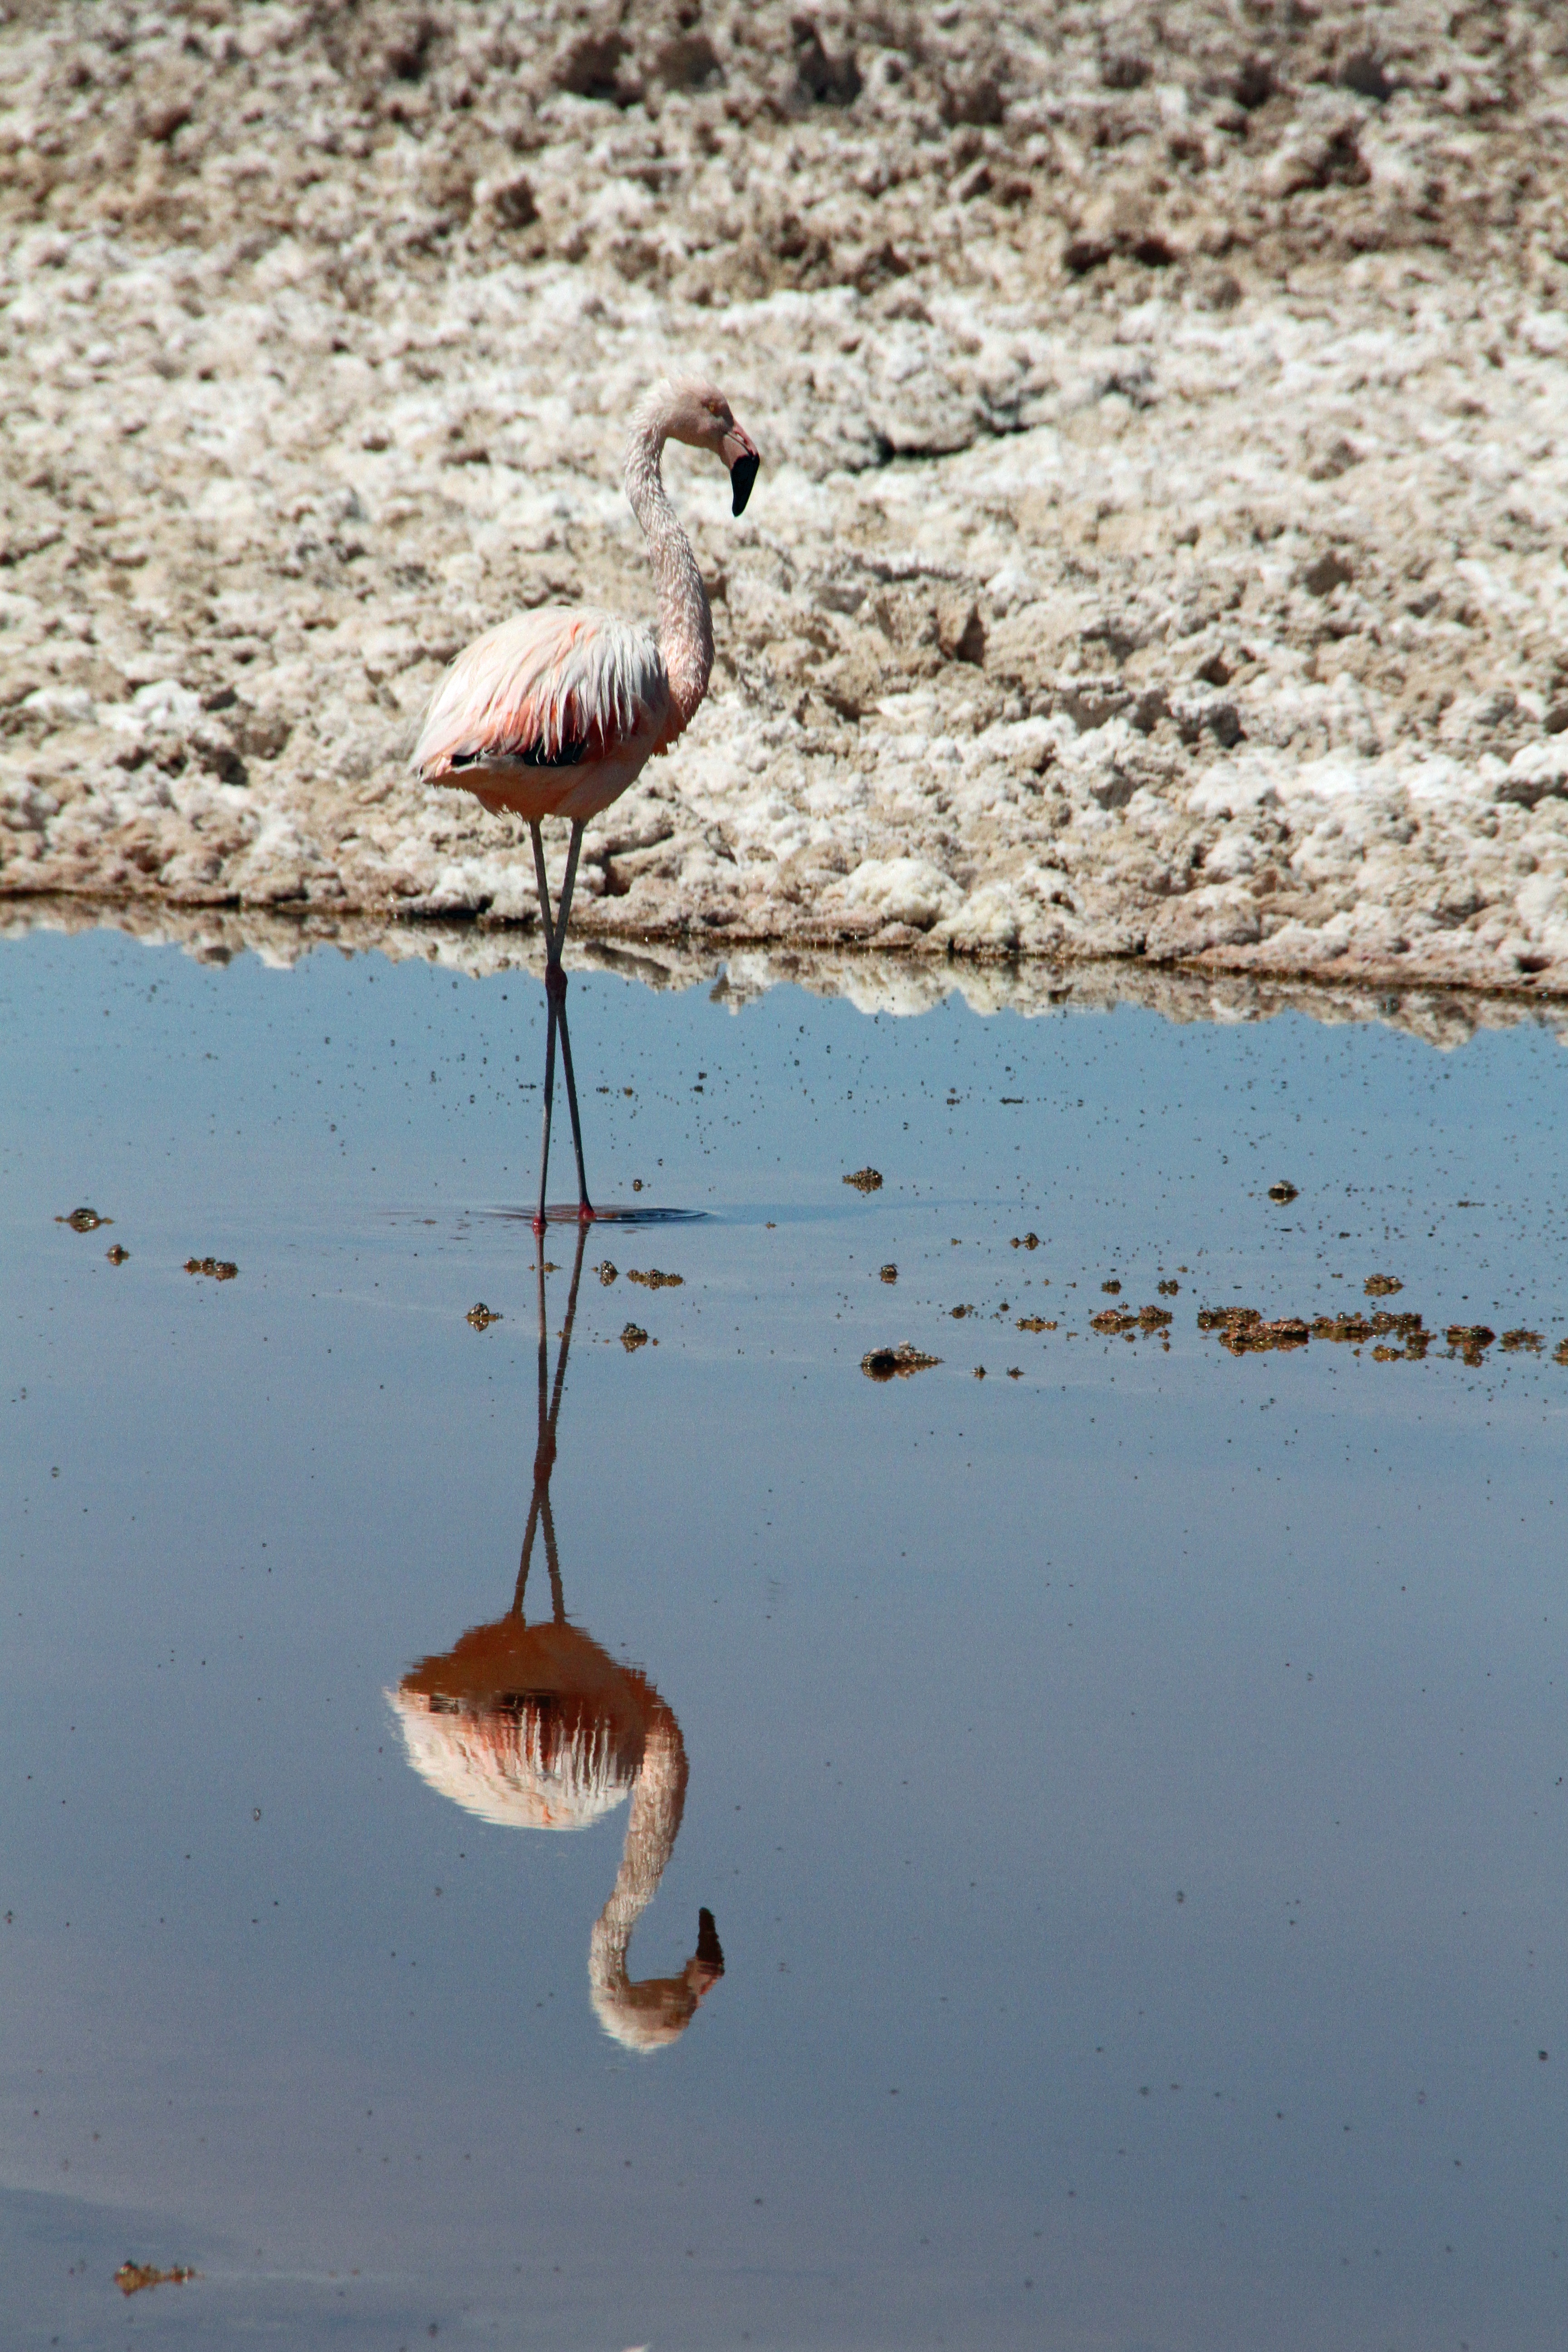
water, nature, bird, animal, wildlife, reflection, pink, fauna, chile, flamingo, vertebrate, water bird, shorebird, chilean, atacama desert